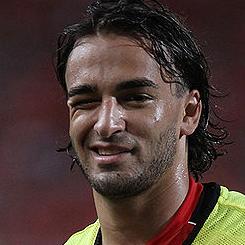
Age: 20